Murray Mine

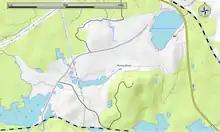
Map showing the mine location, the open pit and the rail lines in the area.

The Murray Mine is a defunct nickel and copper mine in Greater Sudbury, Ontario. It was the site of the original ore discovery that led to the launch of mining operations in the Sudbury Basin area.